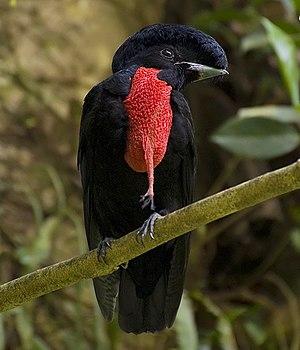
La Coracine ombrelle est une espèce d'oiseaux de la famille des Cotingidae.